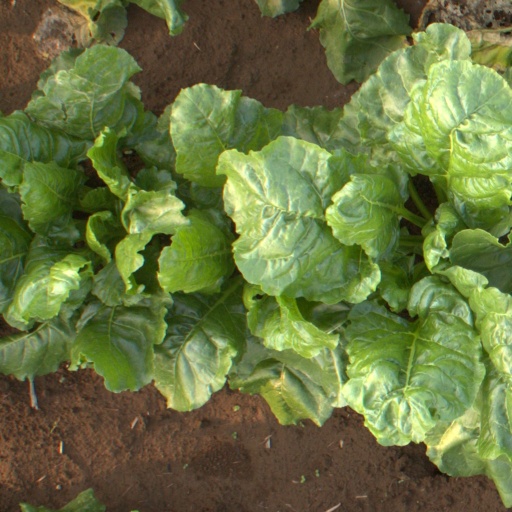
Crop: sugar beet